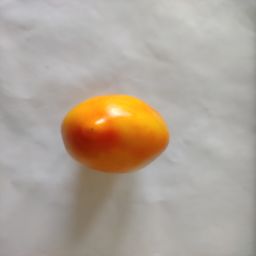
Crop: Tomato
Quality: Ripe